Miracle Fish

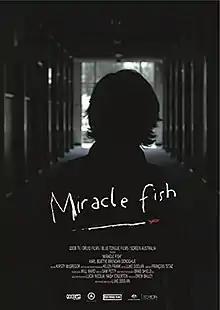
Poster

Miracle Fish is a 2009 Australian short film. It was written, directed, and edited by Luke Doolan, and produced by Drew Bailey. The film stars Karl Beattie, Brendan Donoghue and Tara Morice. It was nominated for Best Live Action Short at the 82nd Academy Awards.